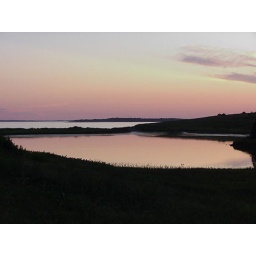
Reflection of the sky in a pond with the ocean in the background.